Colegio de la Preciosa Sangre de Pichilemu

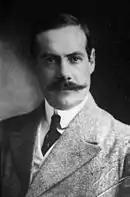
Portrait of Eugenio Díaz Lira

After the commune of Pichilemu was officially created in 1891, Agustín Ross Edwards, a wealthy Chilean writer, member of parliament, government minister and politician, wanted to turn the town into "a touristic place, an elite resort, collecting the most important characteristics of European places, which would make it unique." For this purpose, he constructed a hotel, a post office, a park, among other structures and buildings, which attracted wealthy families from Chile and Argentina. One of those families was that of Maria Luisa Lira Errázuriz, widow of Wenceslao Díaz Gallegos, a well-known physician; Lira, with her ten children, came from her estate near San Fernando, and stayed at Ross' facilities in Pichilemu in several occasions.